Hunter Armstrong

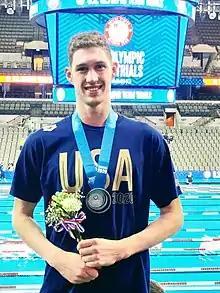
Armstrong in 2021

Joseph Hunter Armstrong (born January 24, 2001) is an American competitive swimmer. He is the former world record holder in the long course 50 meter backstroke. At the 2022 World Aquatics Championships, he won a silver medal in the 50 meter backstroke, a bronze medal in the 100 meter backstroke, gold medals in the 4×100 meter freestyle relay and 4×100 meter mixed medley relay, and a silver medal in the 4×100 meter medley relay. At the 2020 Summer Olympics, he won a gold medal in the 4×100 meter medley relay, swimming backstroke in the preliminaries, and placed ninth in the 100 meter backstroke.